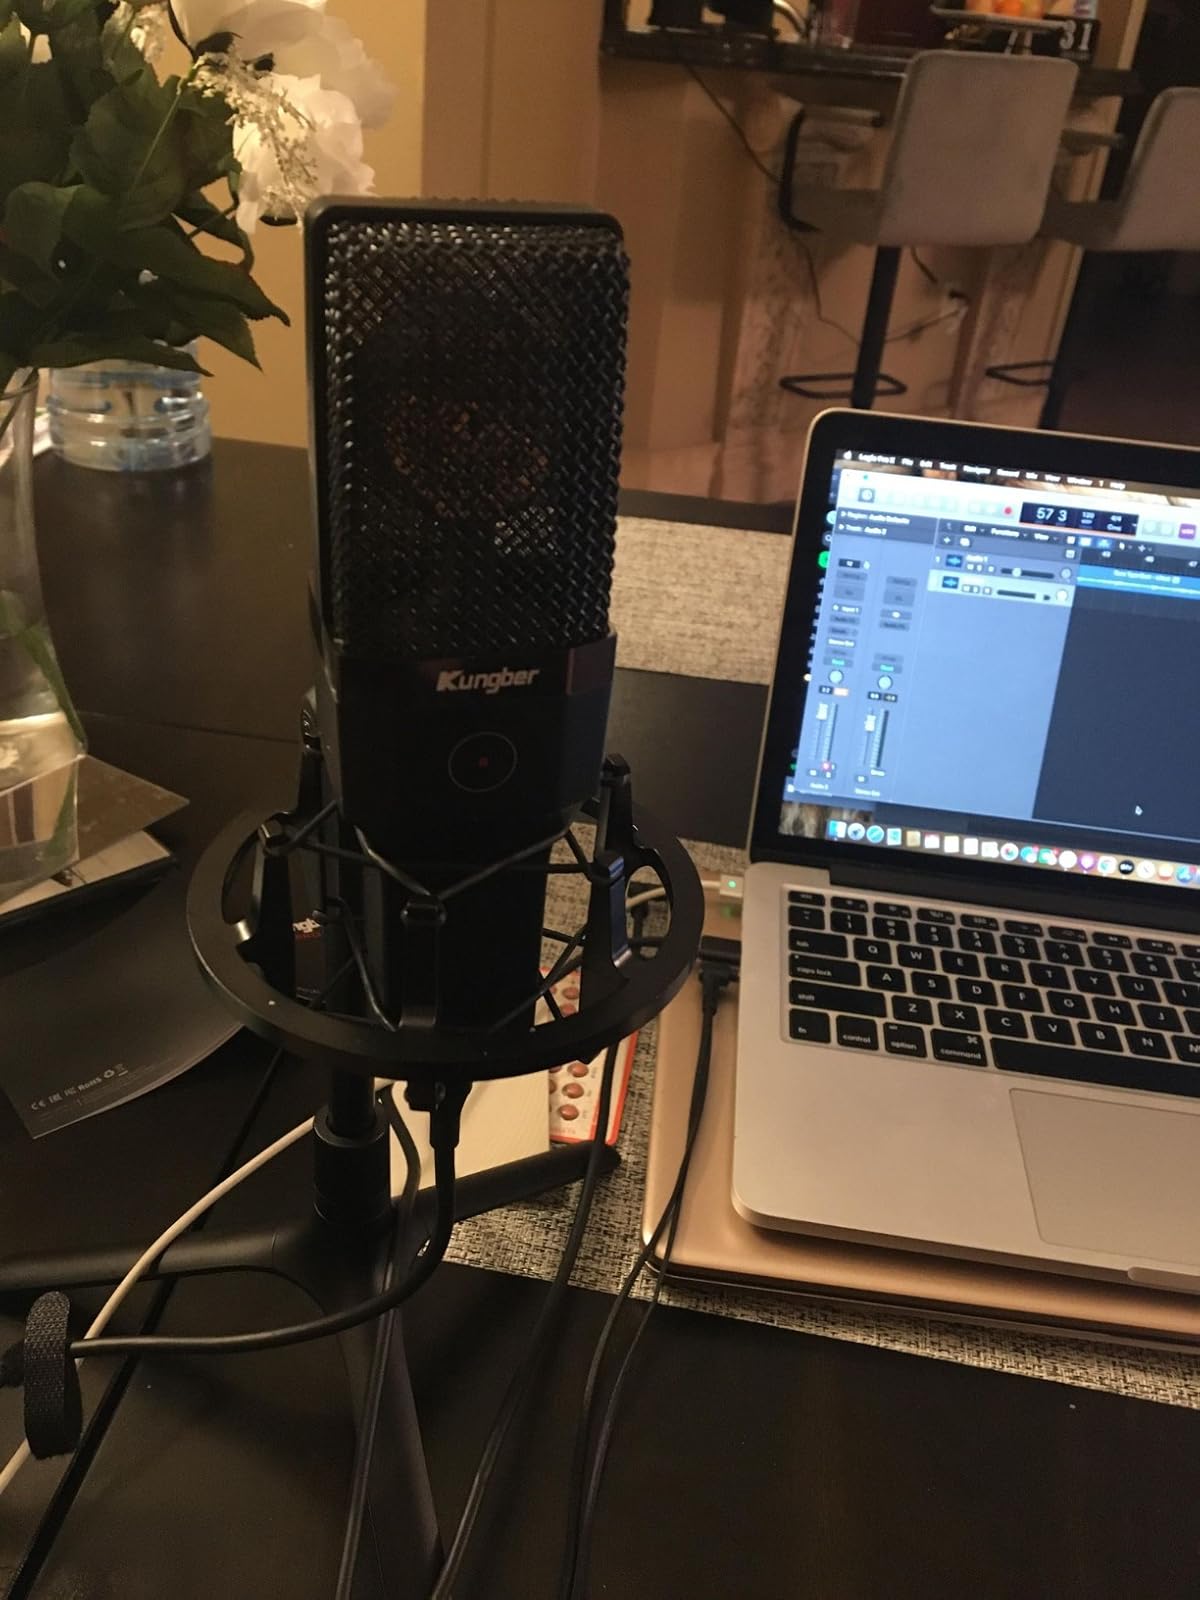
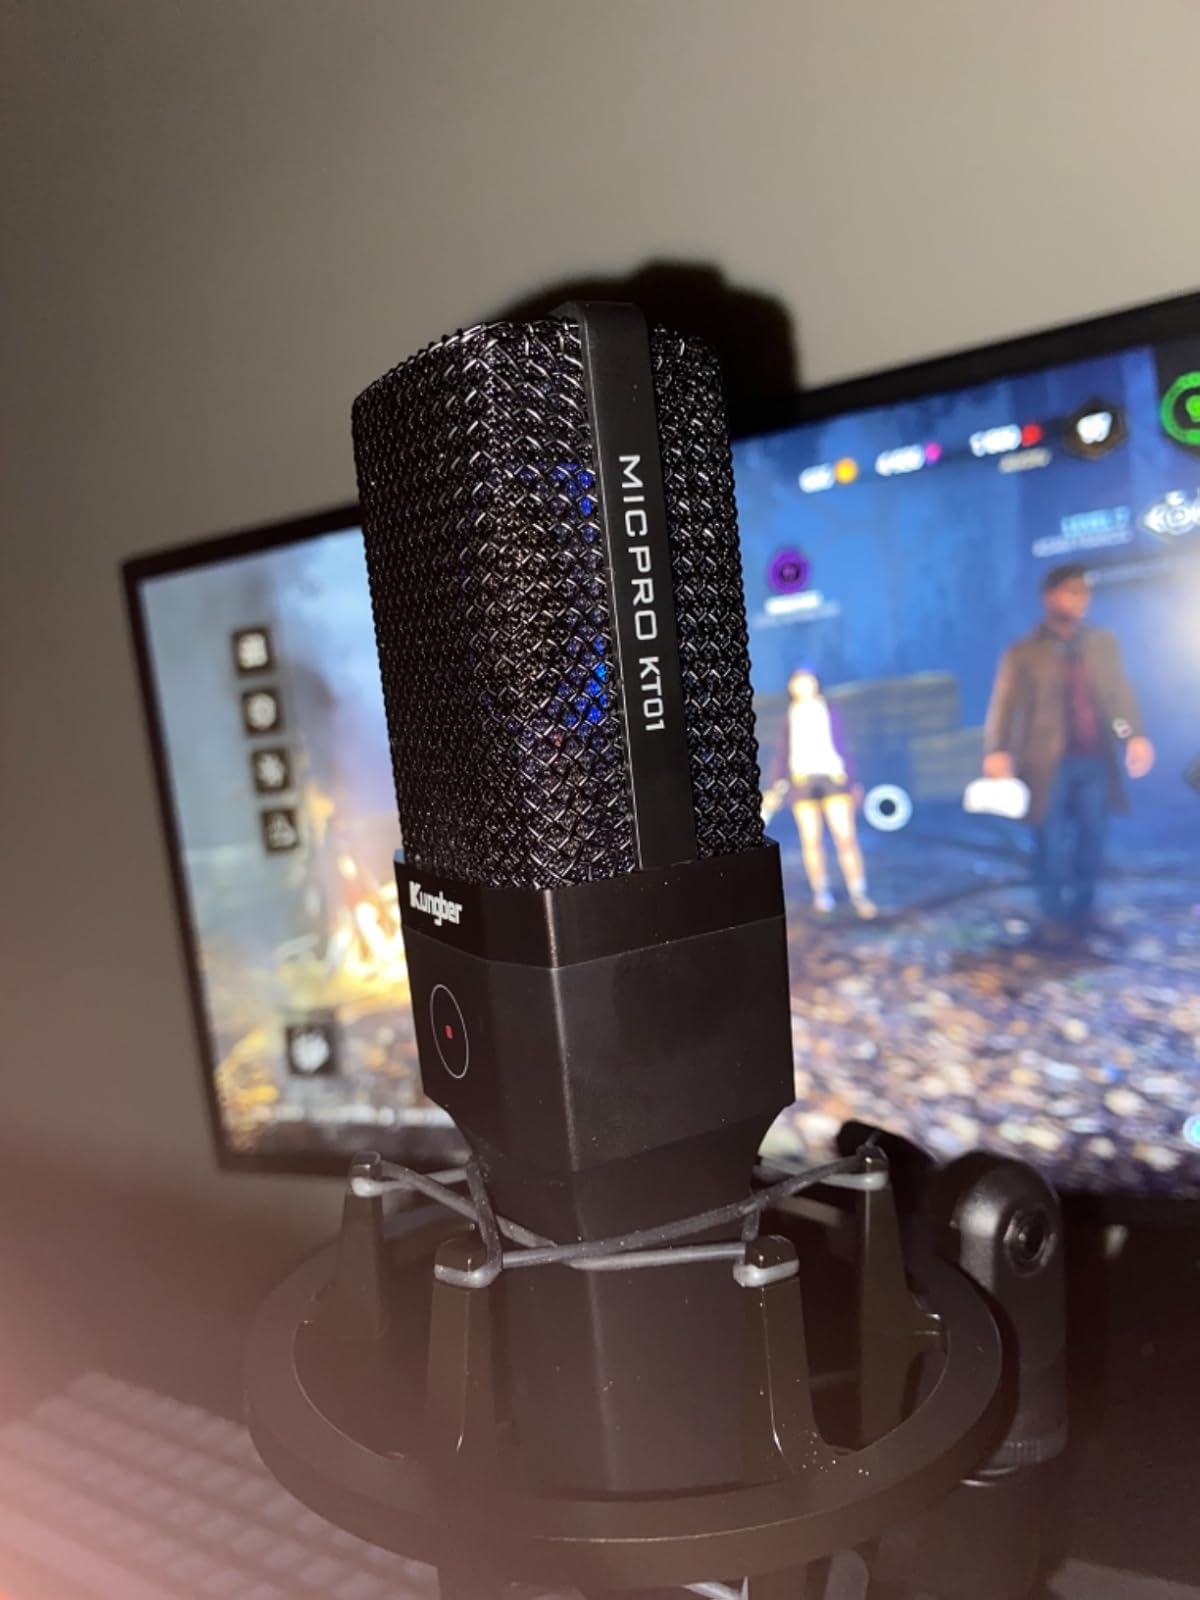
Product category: microphone
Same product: yes